Calakmul

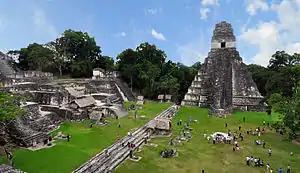
The history of Classic Maya civilization was dominated by the rivalry between the opposed alliance networks of Calakmul and Tikal (pictured)

Calakmul has a long occupational history and excavations have revealed evidence from the Middle Preclassic right through to the Postclassic. The causeway network that linked Calakmul with the cities of El Mirador, Nakbe and El Tintal suggest strong political links between the four cities that may have begun in the Preclassic, when both Calakmul and El Mirador were important cities, and continued into the Classic period when Calakmul itself was the most powerful city in the region. Calakmul was one of the largest and most powerful ancient cities ever uncovered in the Maya lowlands.